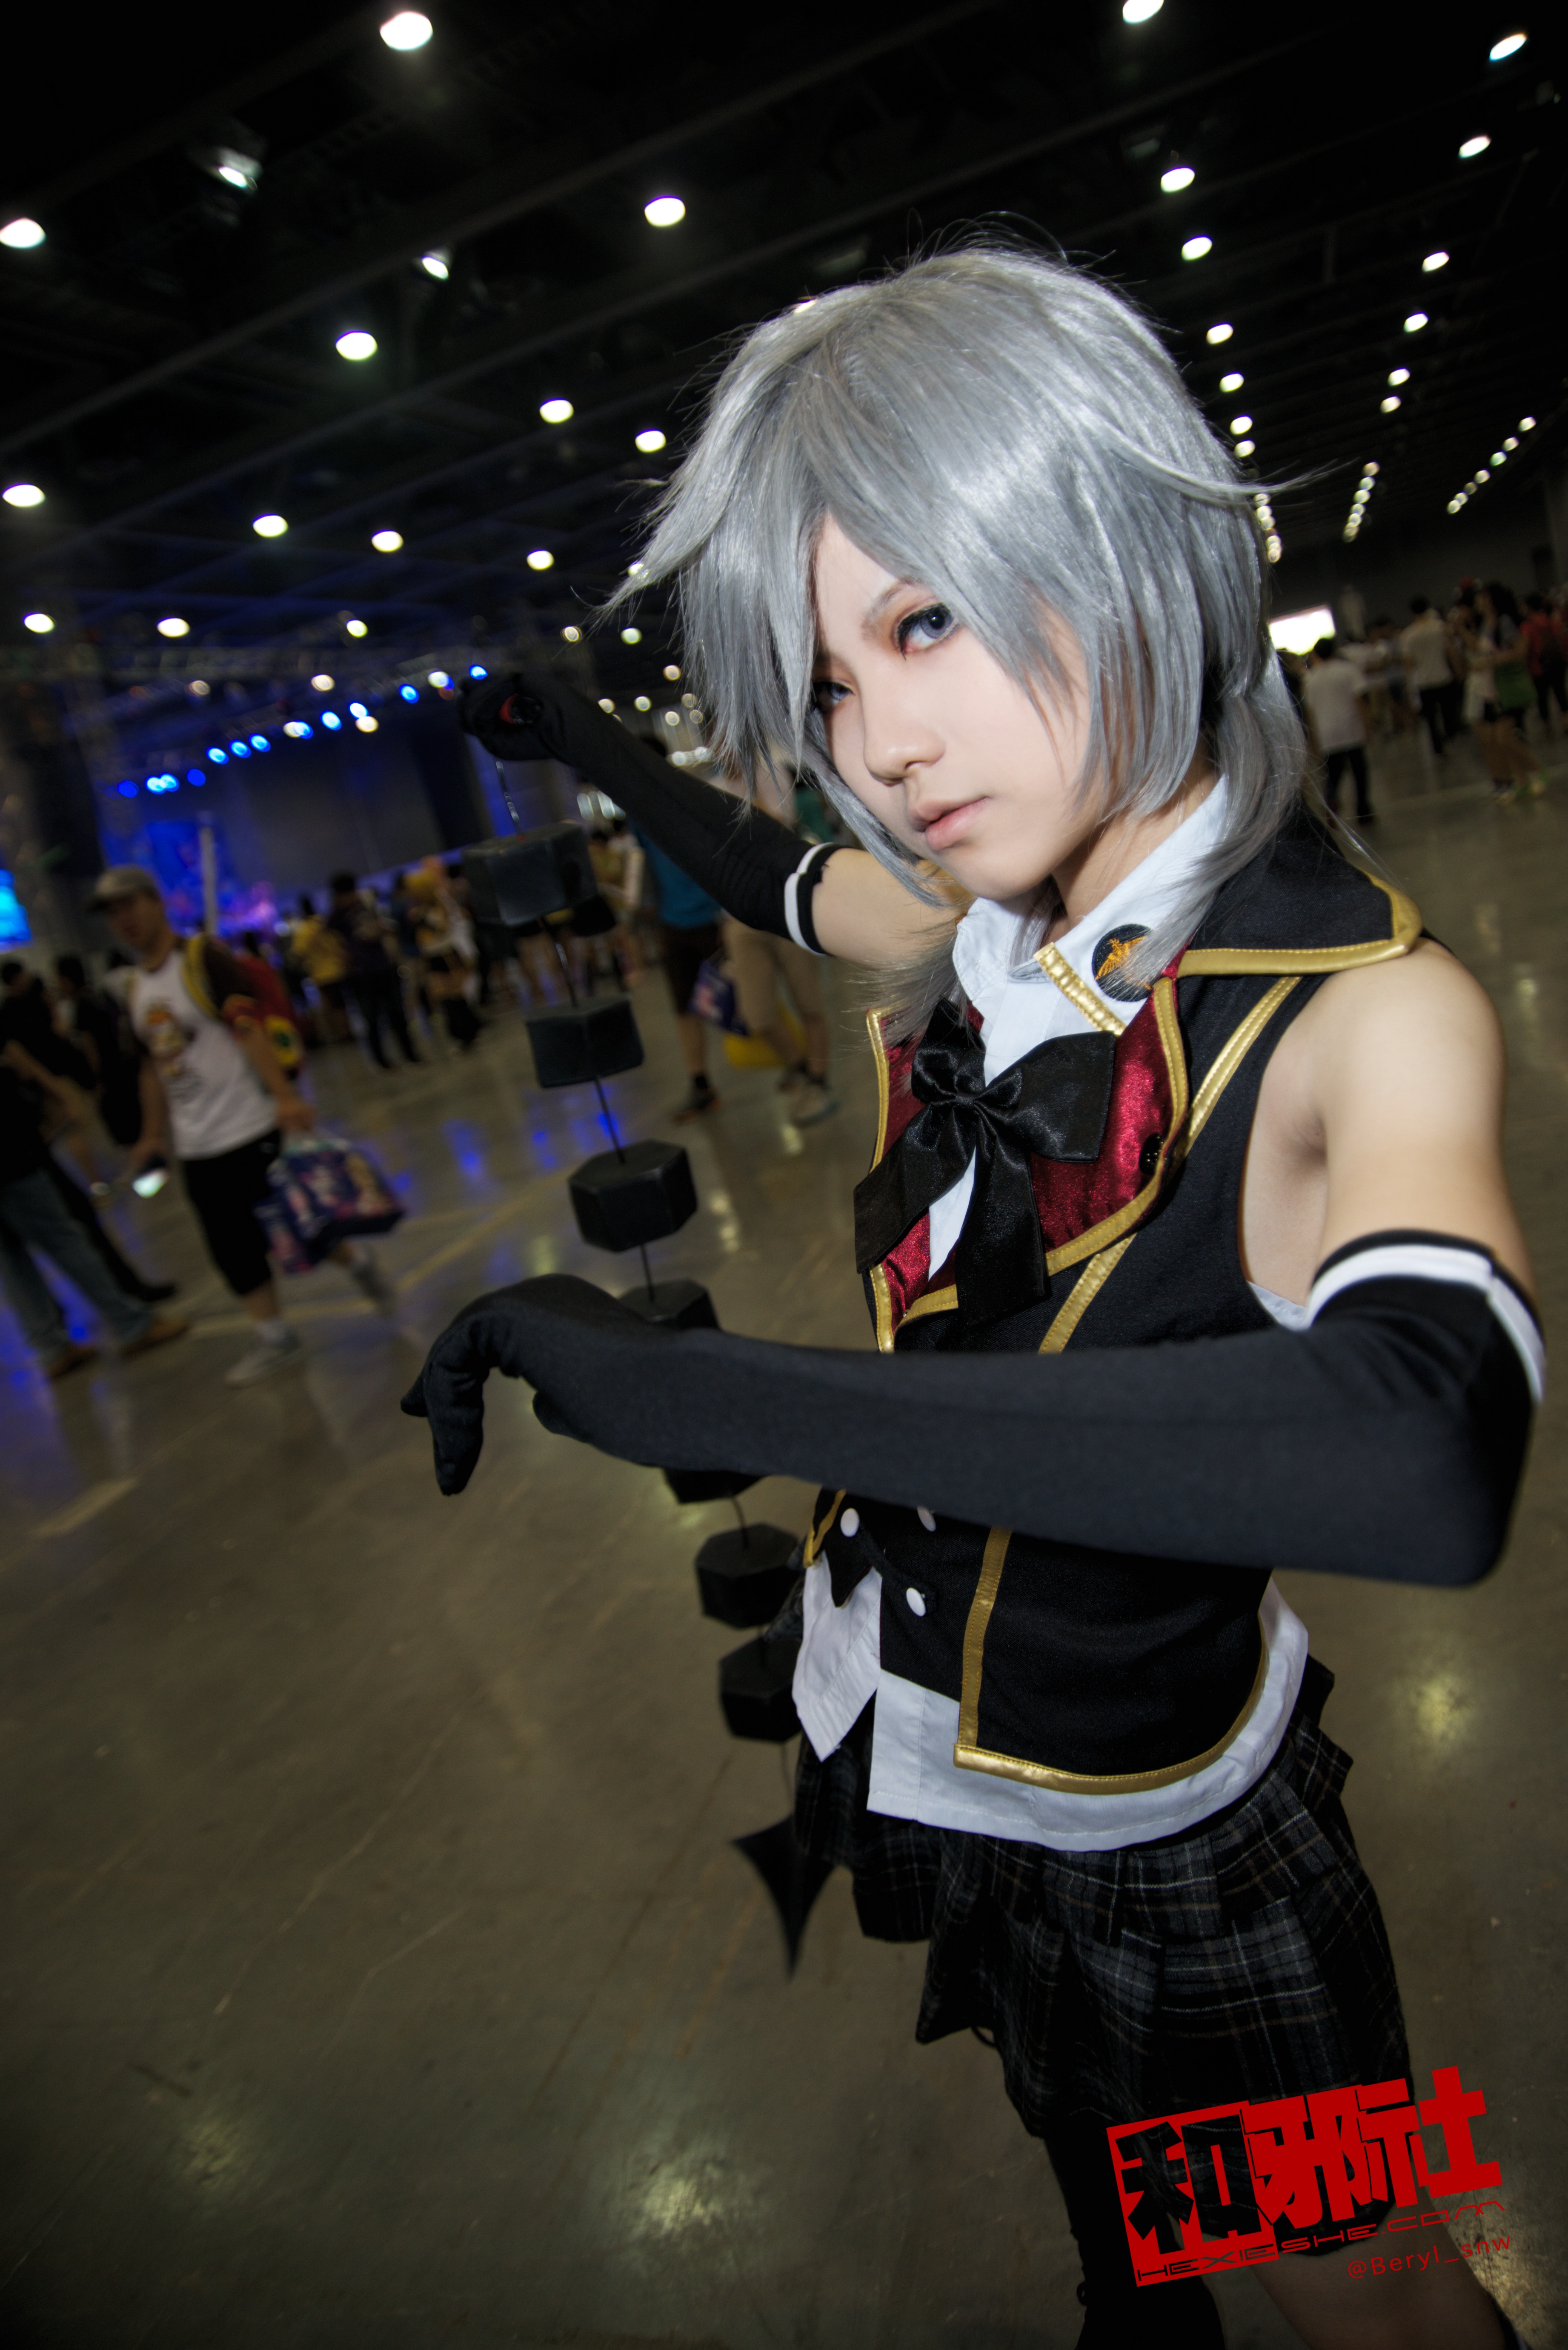
girl, cute, clothing, cosplay, girls, canton, costume, china, anime, comic, comiccon, guangzhou, acg, cos, convention